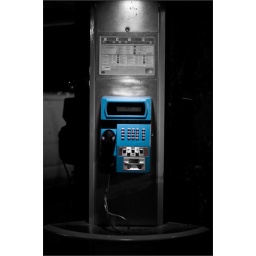
A telephone box in Belgium, it looked lonely so I took a picture of it. Also I used selective coloring